Everly (film)

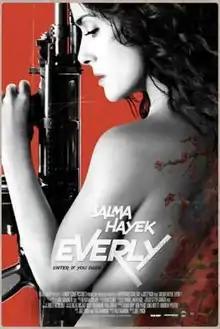
Theatrical release poster

Everly is a 2014 American action thriller film directed by Joe Lynch and written by Yale Hannon based on a story by Lynch and Hannon. The film stars Salma Hayek as the title character with Akie Kotabe, Jennifer Blanc, Masashi Fujimoto, Togo Igawa, Gabriella Wright, Caroline Chikezie, Laura Cepeda, and Hiroyuki Watanabe in supporting roles.